Imagism

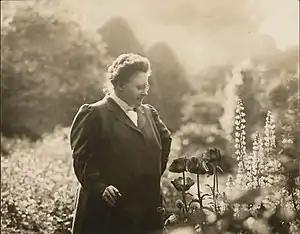
The American Imagist Amy Lowell, who edited later volumes of "Some Imagist Poets"; in 1925, Lowell was awarded the Pulitzer Prize for Poetry.

Imagism was a movement in early-20th-century poetry that favoured precision of imagery and clear, sharp language. It is considered the first organized modernist literary movement in the English language. Imagism has been termed "a succession of creative moments" rather than a continuous or sustained period of development. The French academic René Taupin remarked that "it is more accurate to consider Imagism not as a doctrine, nor even as a poetic school, but as the association of a few poets who were for a certain time in agreement on a small number of important principles".